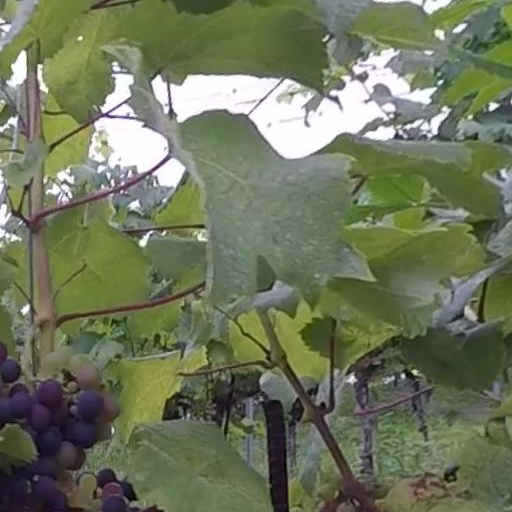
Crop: grape